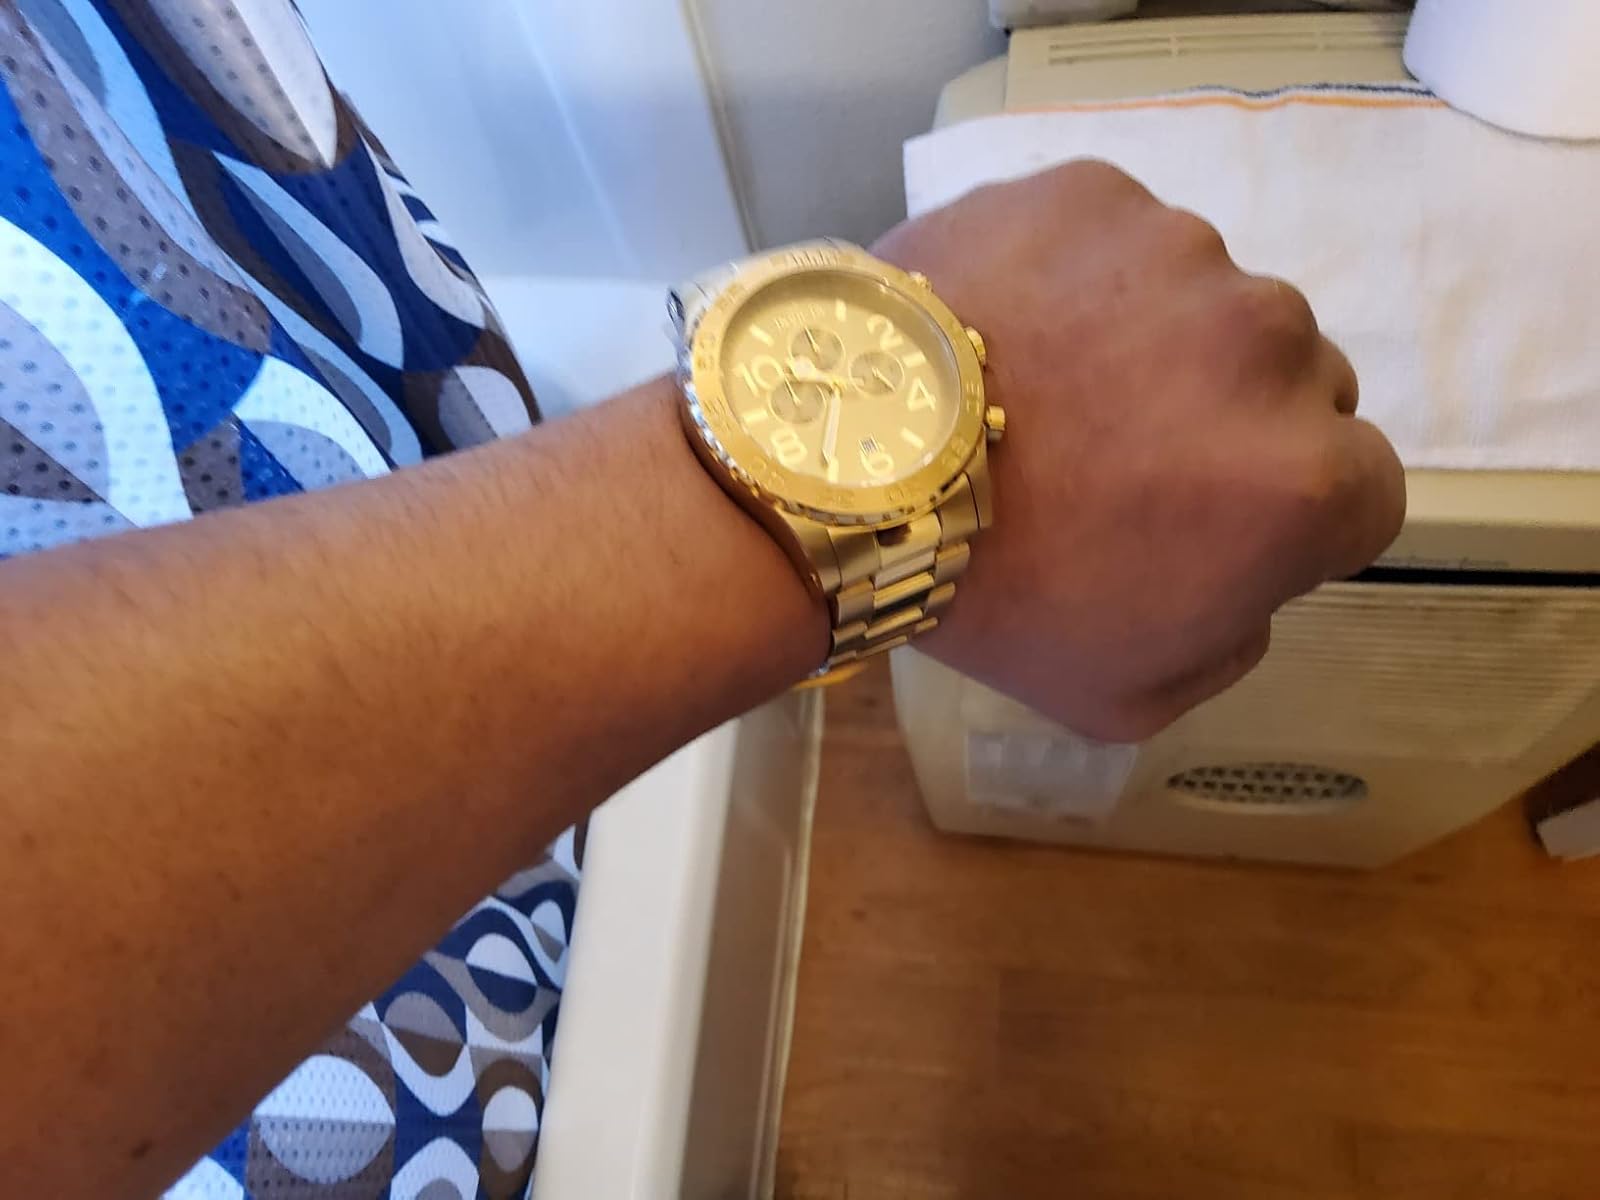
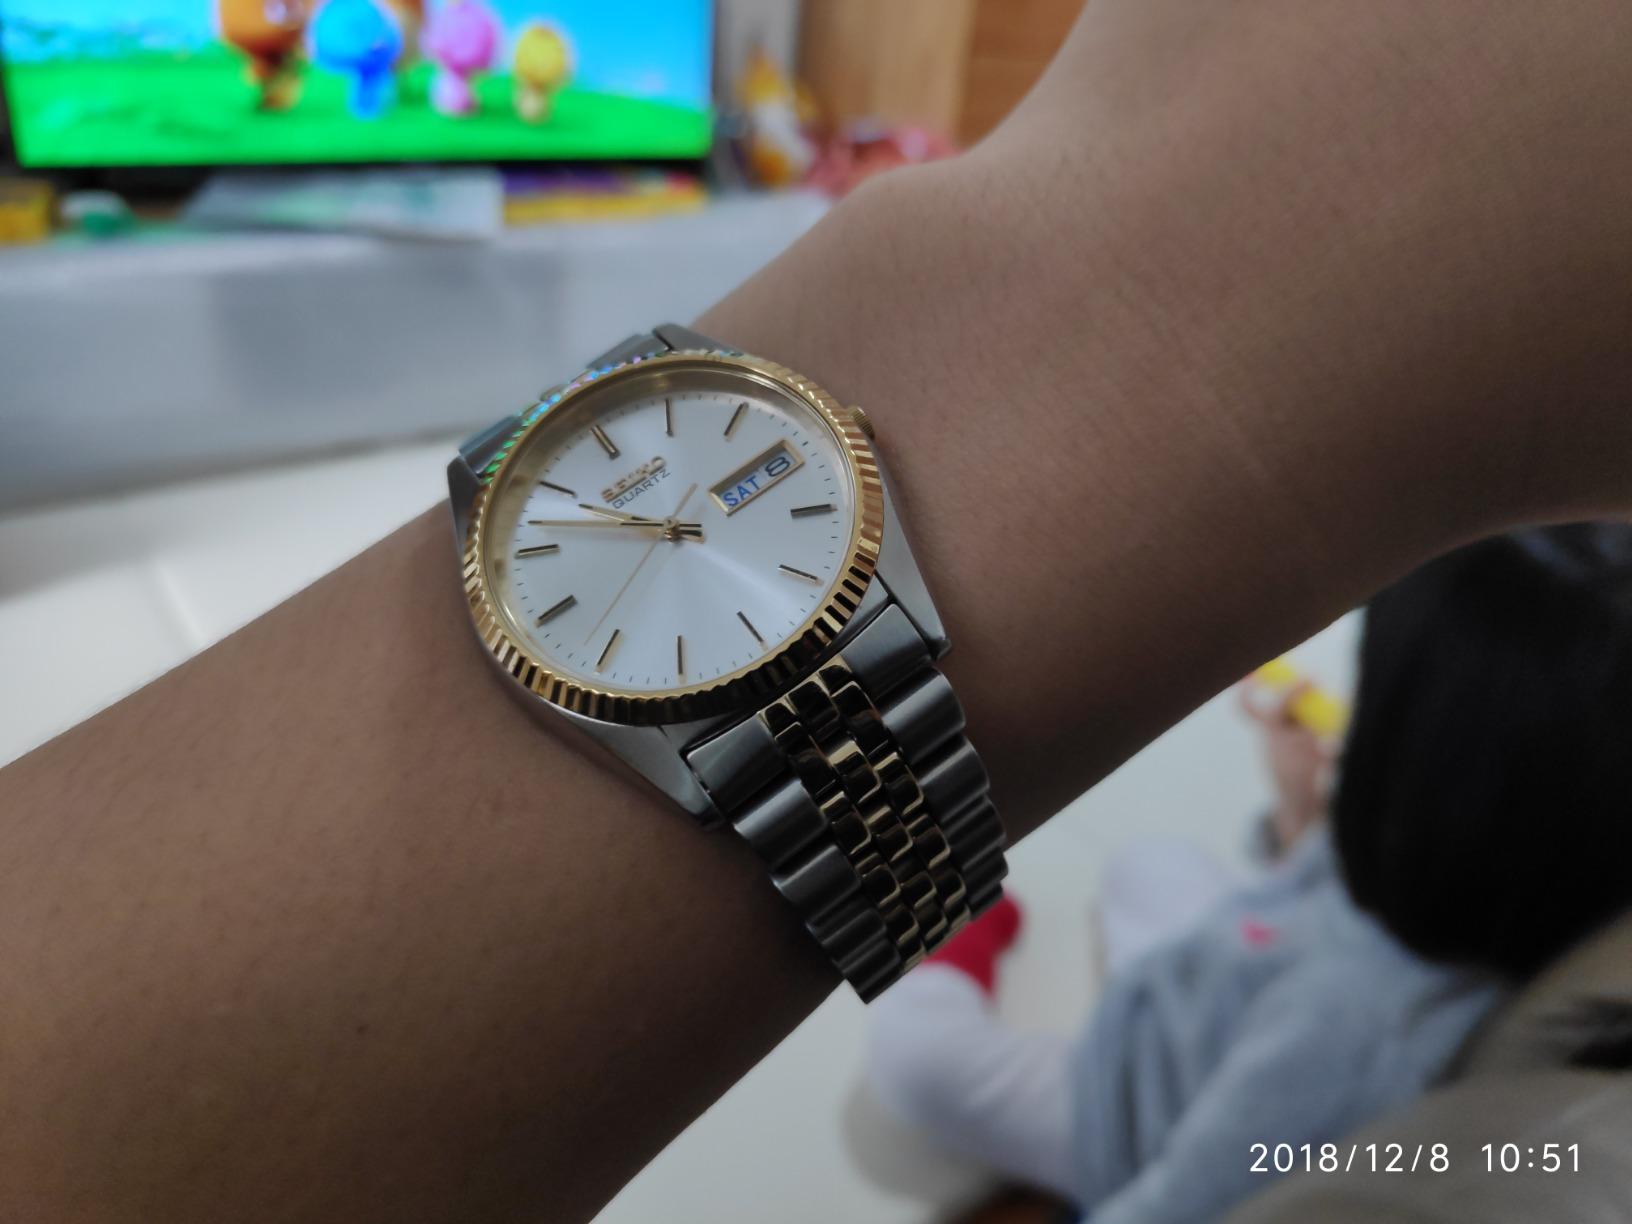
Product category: accessories_watch
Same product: no